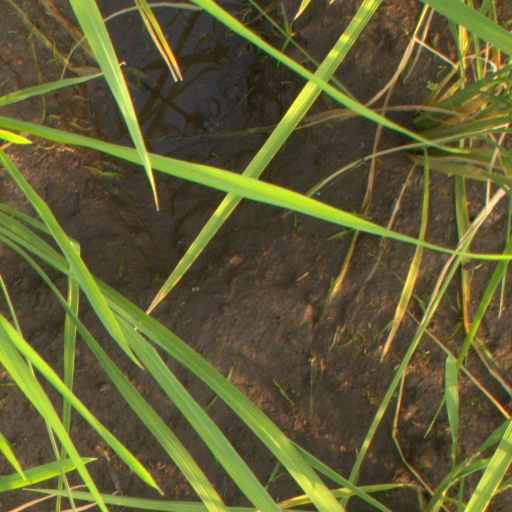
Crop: rice